Faugères AOC

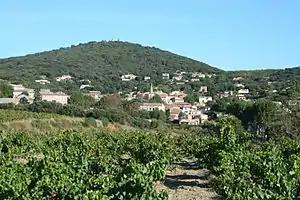

Faugères (also known as Coteaux-du-Languedoc Faugères) is an "Appellation d'origine contrôlée" (AOC) in the Languedoc-Roussillon wine region in France and is named after the town of Faugères, which lies 30 km north of Béziers, in the foothills of the Massif Central, in the département of Hérault. It is a local classification within the Coteaux-du-Languedoc AOC.